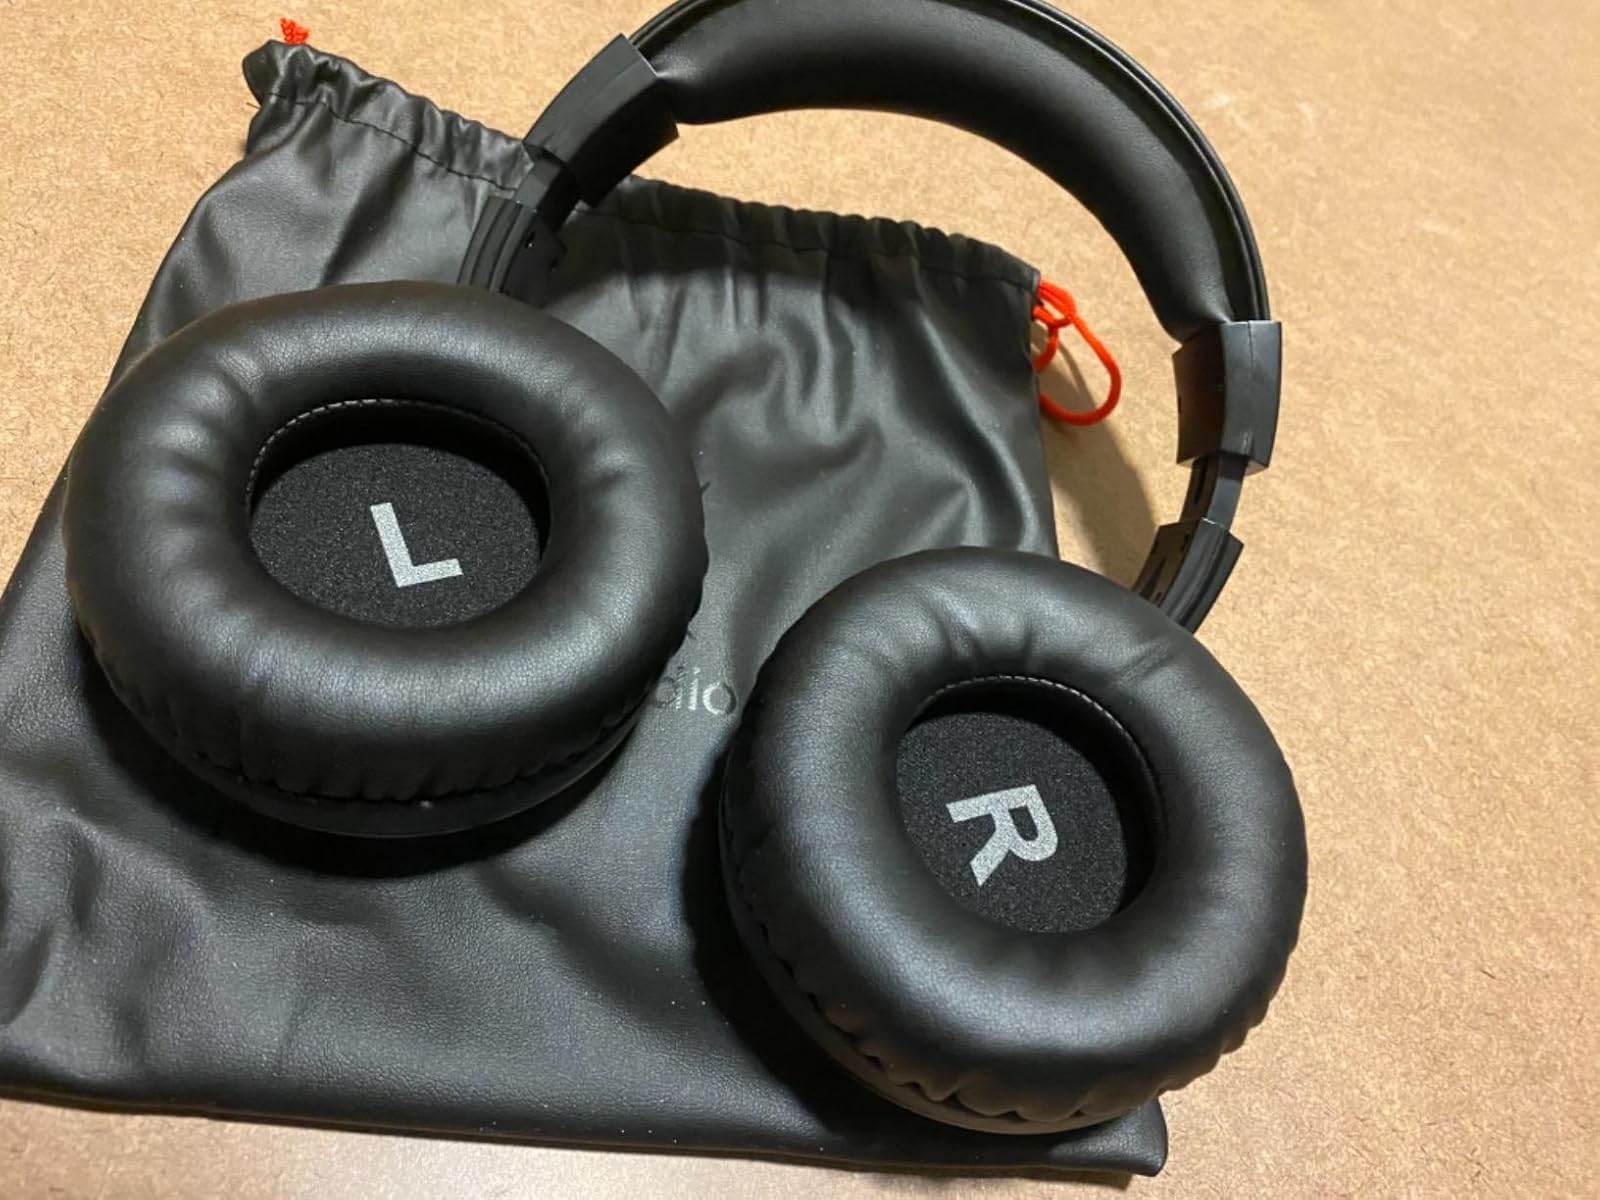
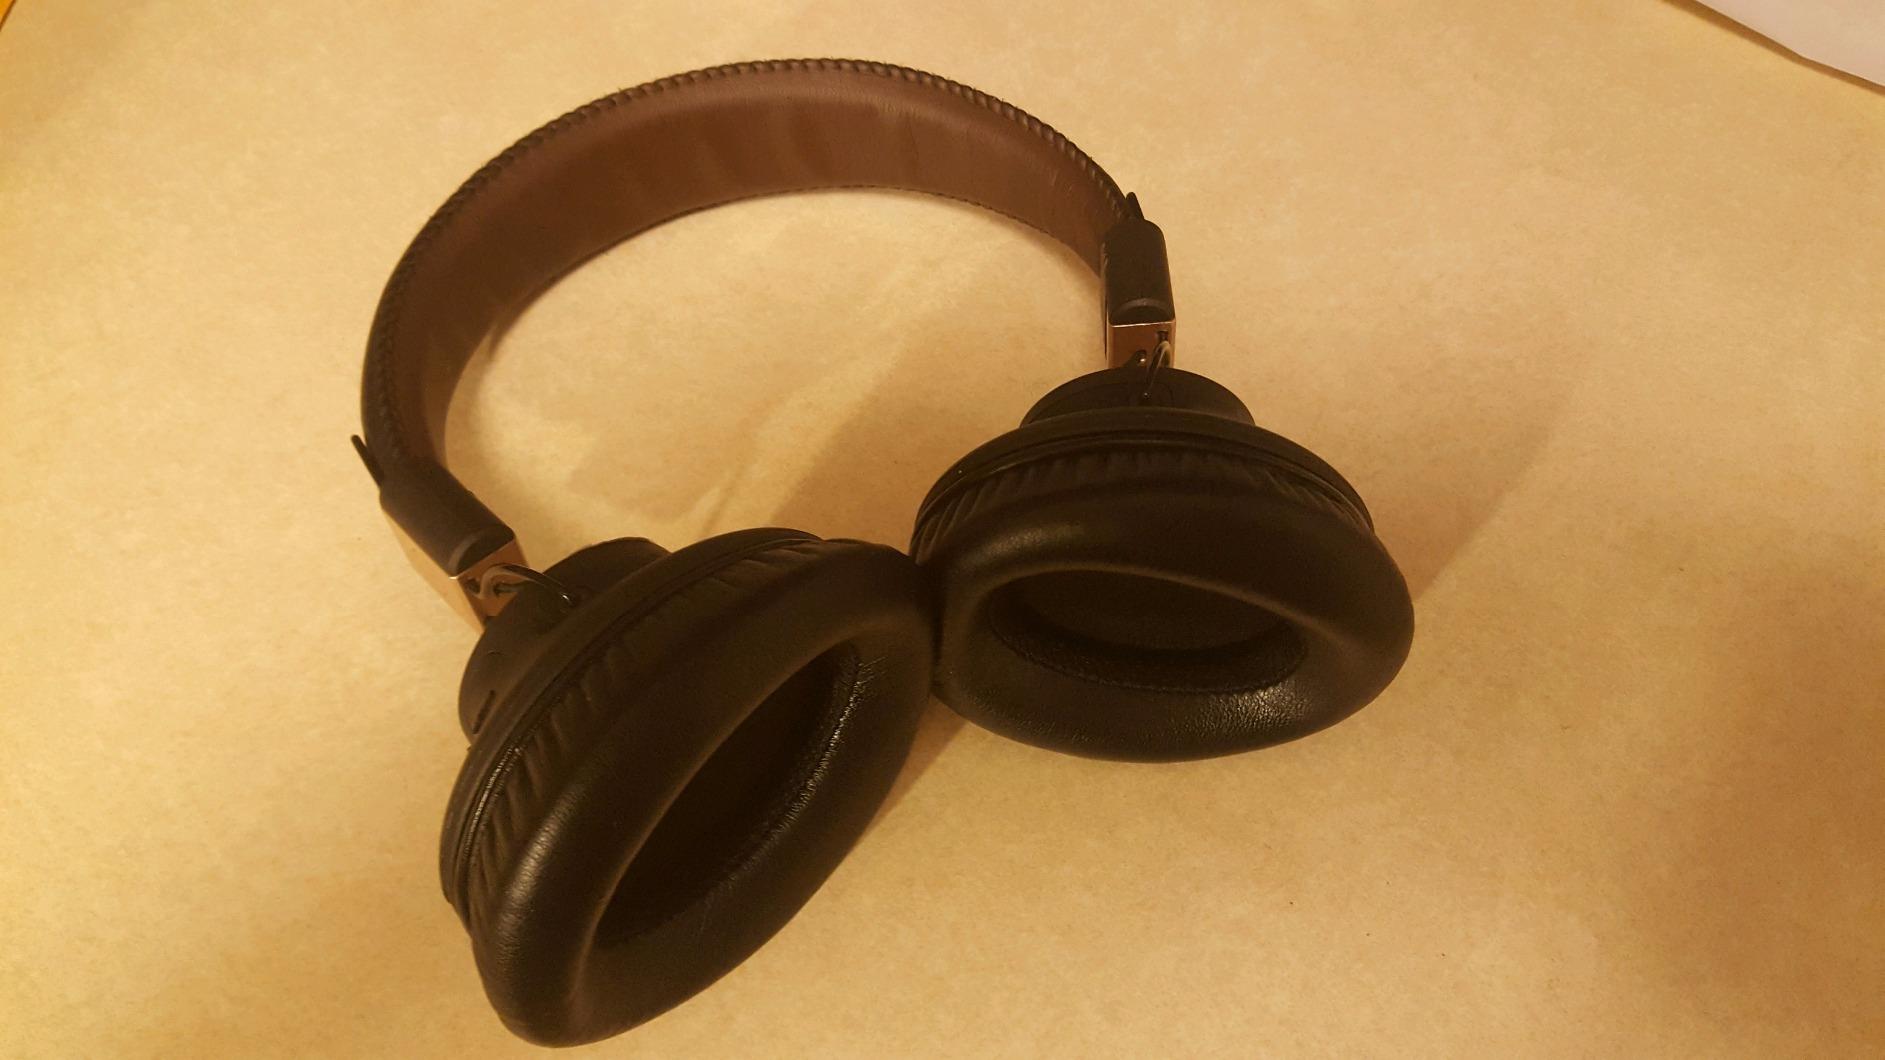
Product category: headphones
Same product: no